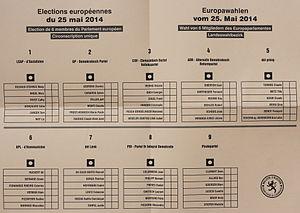
Bulletin de vote pour les élections européennes 2014 au Luxembourg.
Les élections européennes de 2014 ont eu lieu entre le 22 et le 25 mai selon les pays, et le dimanche 25 mai 2014 au Luxembourg. C'étaient les premières élections depuis l'entrée en vigueur du Traité de Lisbonne qui a renforcé les pouvoirs du Parlement européen et modifié la répartition des sièges entre les différents États-membres. Néanmoins, les Luxembourgeois ont élu le même nombre de députés européens, autrement dit six.